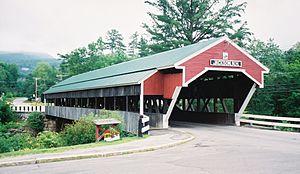
Un pont couvert est un pont construit le plus souvent en bois, mais parfois aussi en maçonnerie. Il comporte un plancher supporté par des longerons ou des traverses, appuyé sur deux poutres triangulées et couvert d'une toiture, d'où son nom.